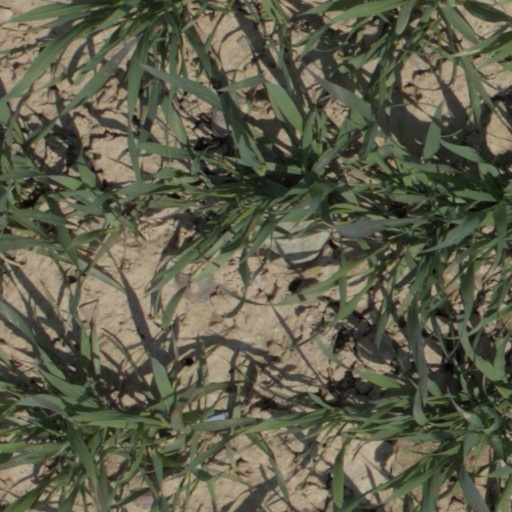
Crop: wheat